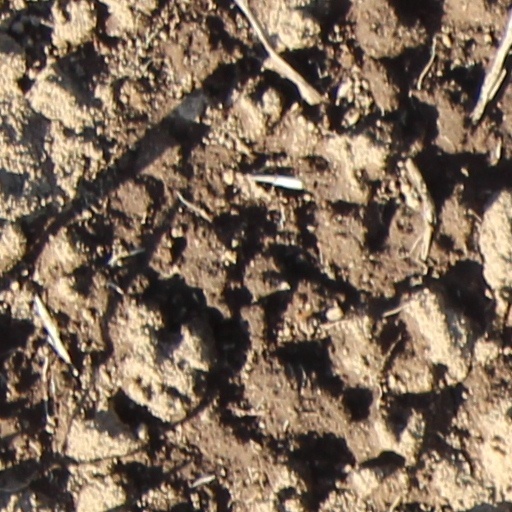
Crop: wheat